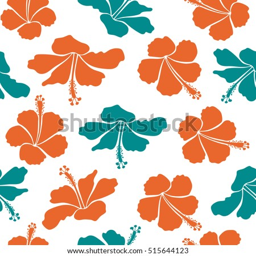
hibiscus flowers seamless pattern on a white background in blue and orange colors .